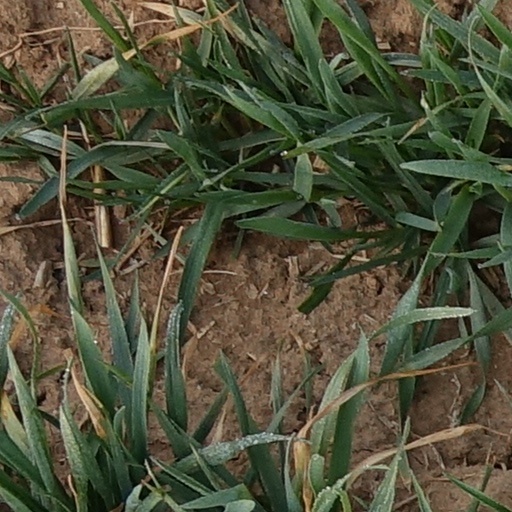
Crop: wheat